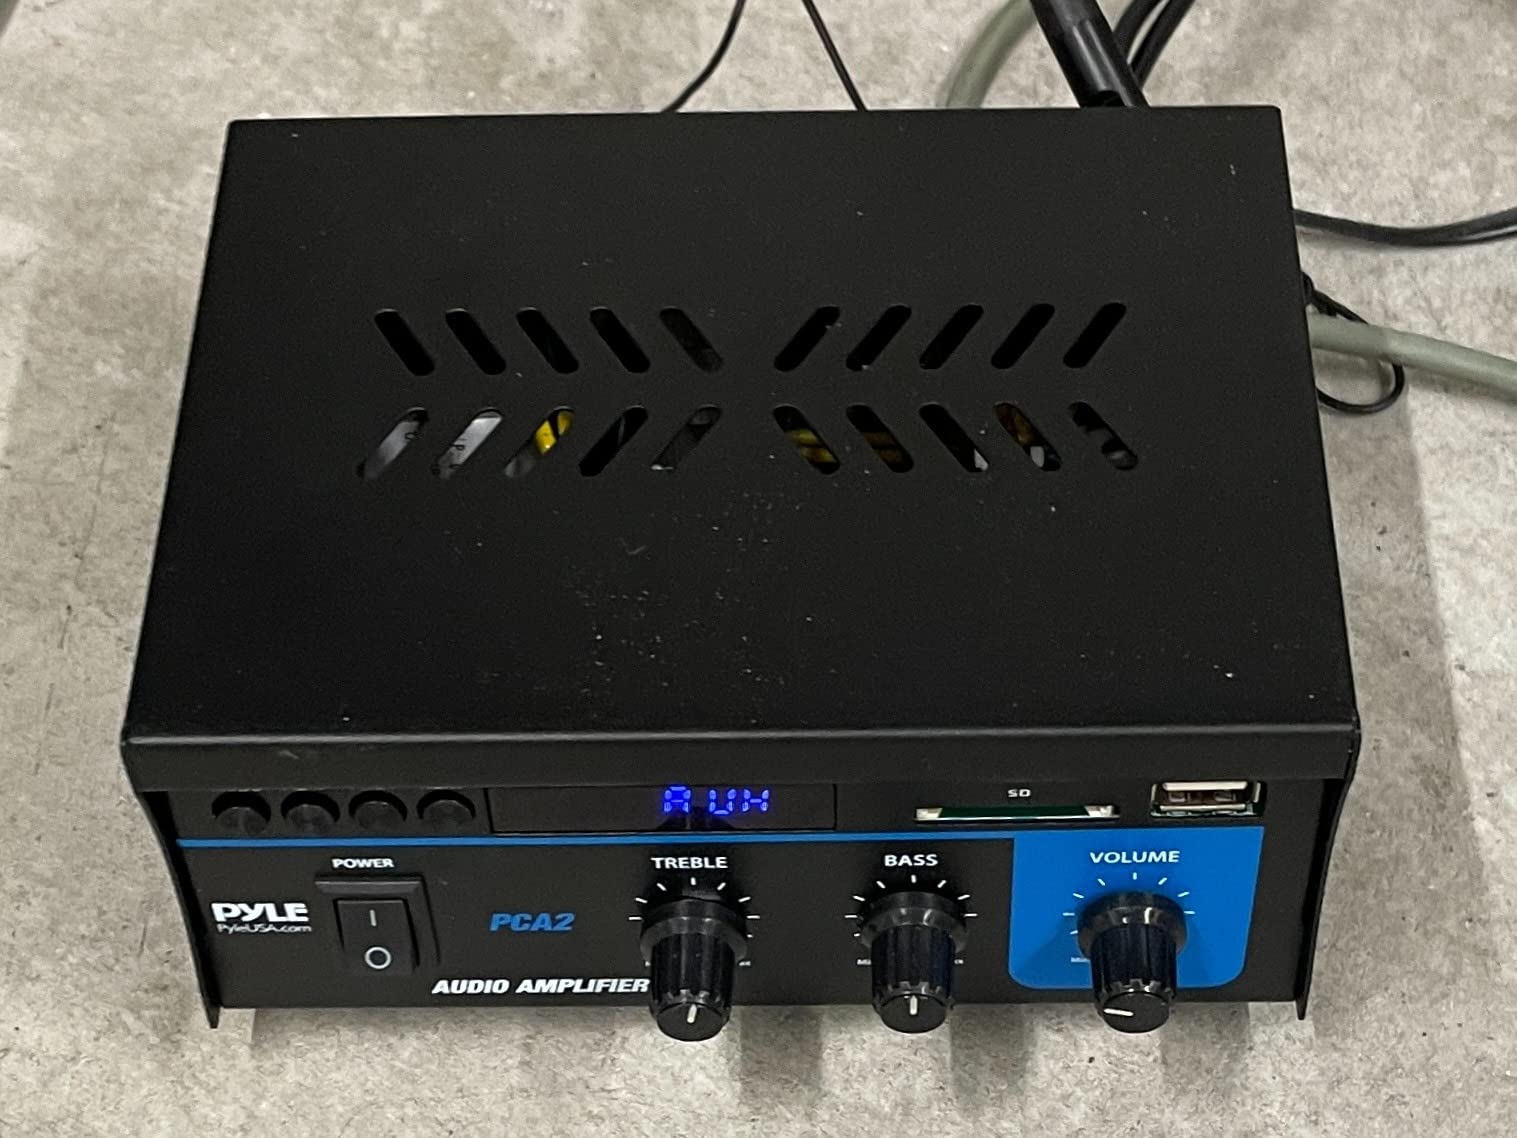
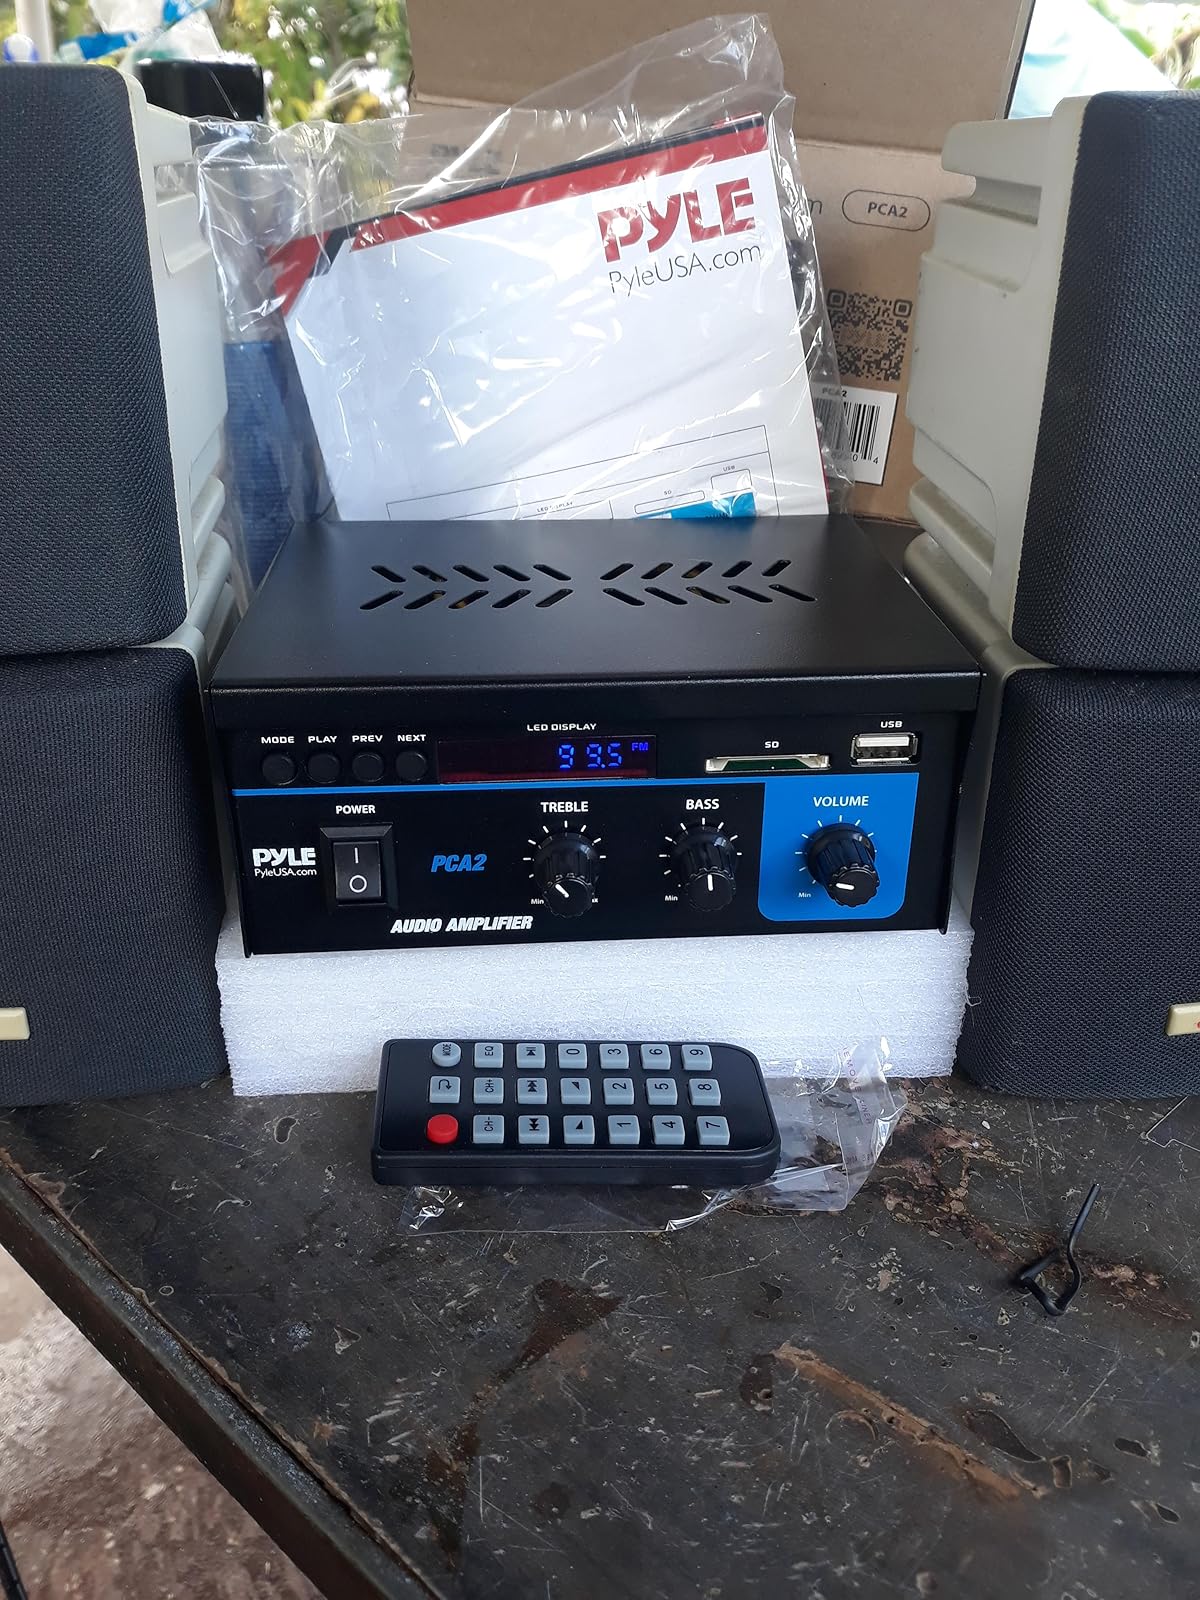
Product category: speaker
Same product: yes